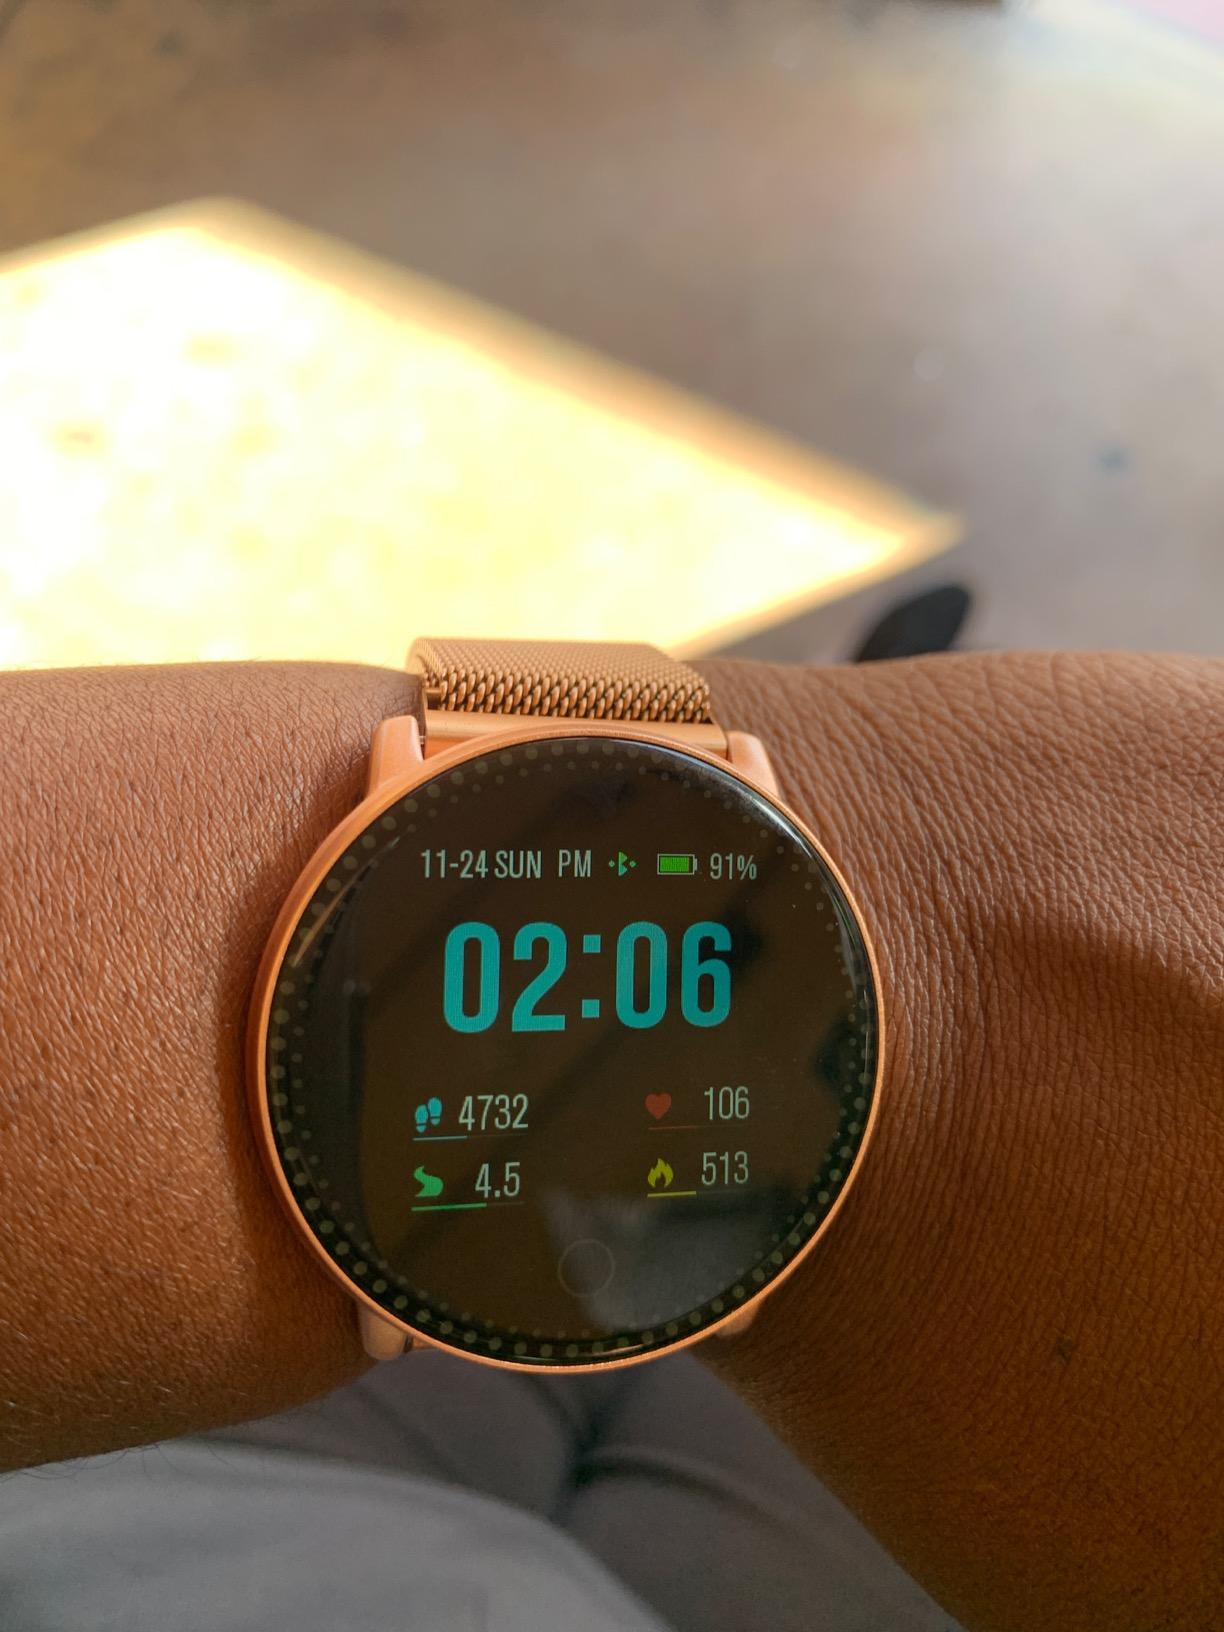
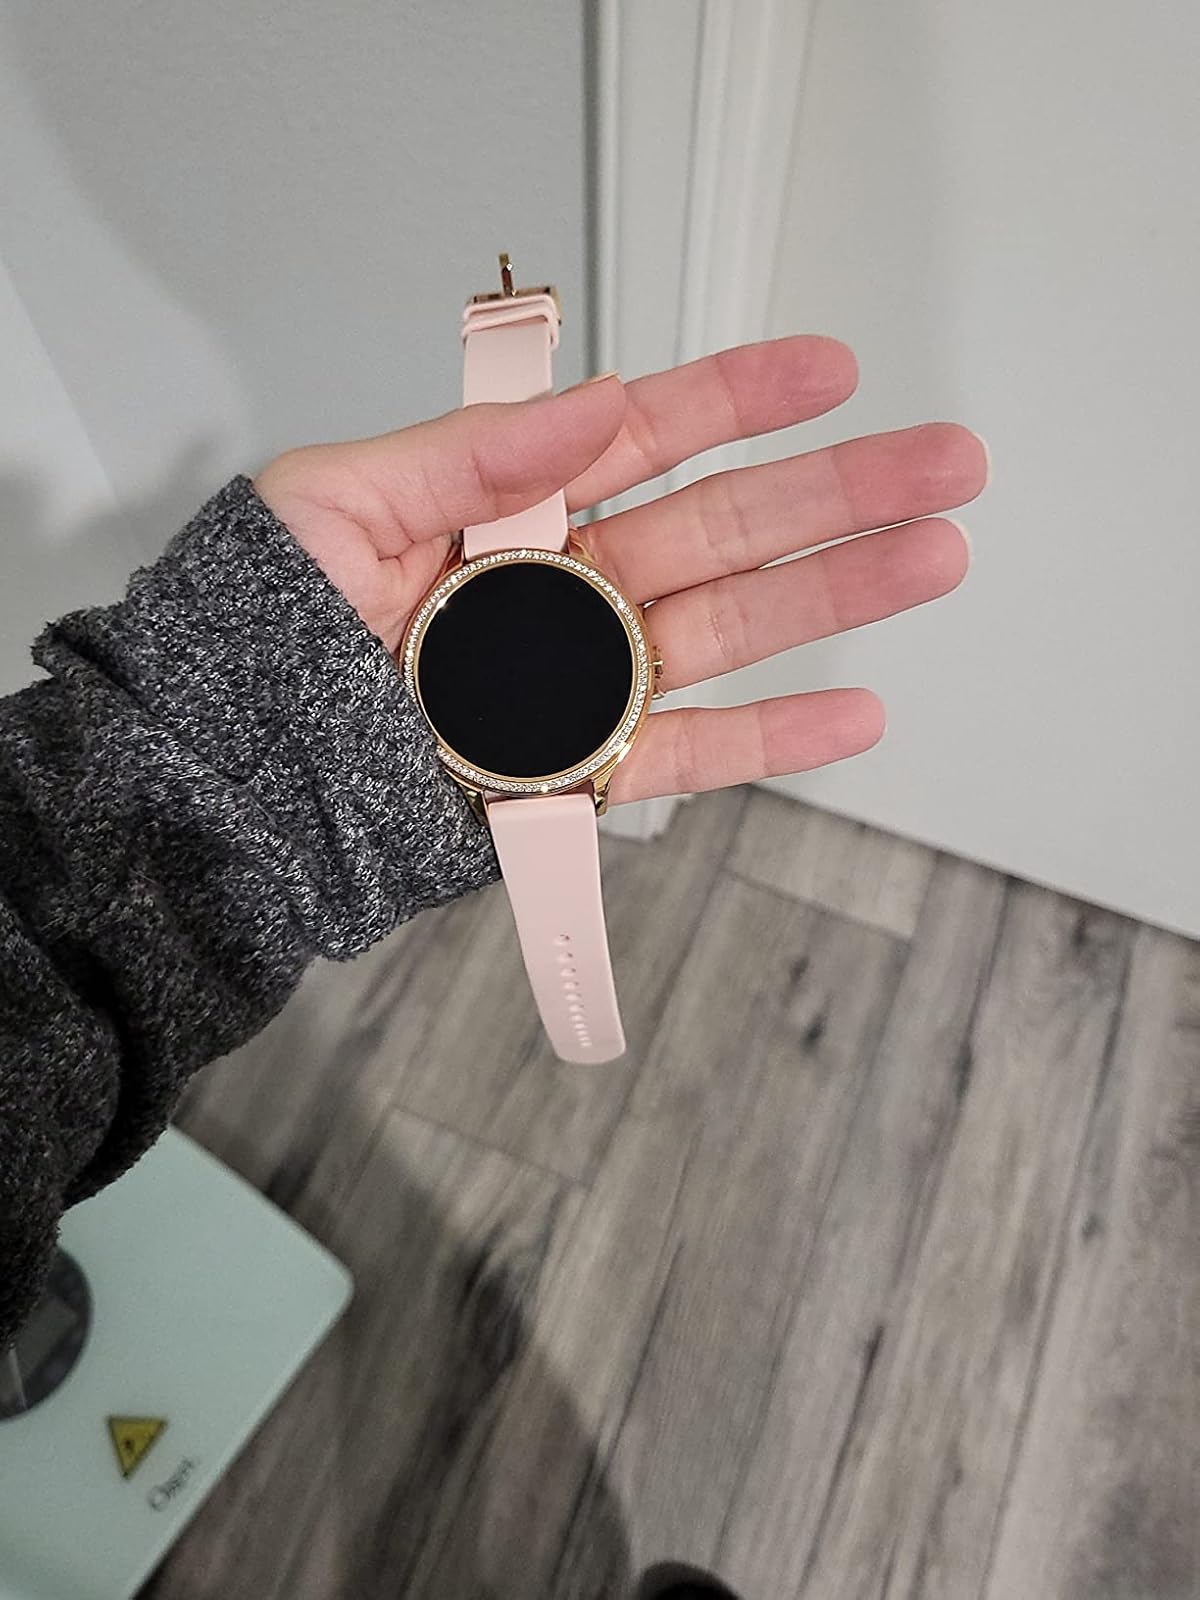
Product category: smartwatch
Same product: no